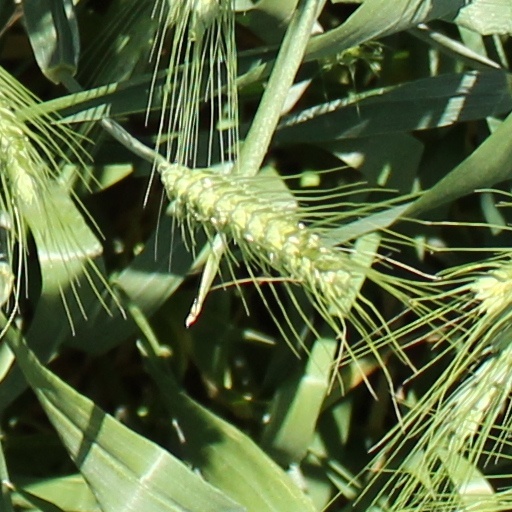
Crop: wheat